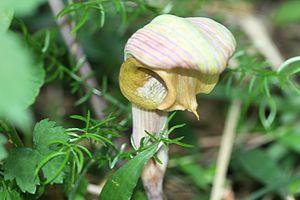
Arisaema ringens
Arisaema ringens est une espèce de plantes herbacée et pérenne de la famille des Araceae.